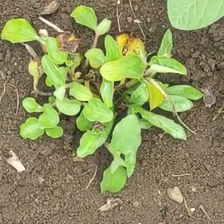
Weed species: Kena_(Commplina_benghalensio)